ALCO Century 636

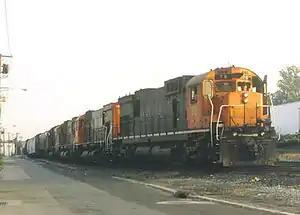
RPRX 78, now NYSW 3660 is on the point of SU-100 at Ridgefield Park, New Jersey, September 2005.

The ALCo Century 636 was the most powerful single-engine diesel-electric locomotive constructed by the American Locomotive Company (ALCo). It used their 251 prime mover. The locomotive had a C-C wheel arrangement and . The locomotive rode on a pair of trucks of all-new design, known as the Hi-Ad, standing for 'high adhesion'. Visually, it is similar to the Century 630, but can be distinguished by the intercooler box. The C630 has two grilles on the intercooler box, one above the other, whereas the C636 only has the upper grille.